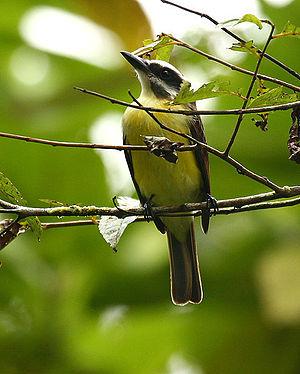
Le Tyran à ventre d'or est une espèce de passereau de la famille des Tyrannidae.